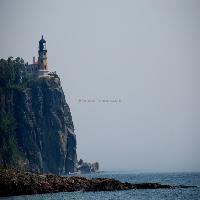
Weather: cloudy or overcast